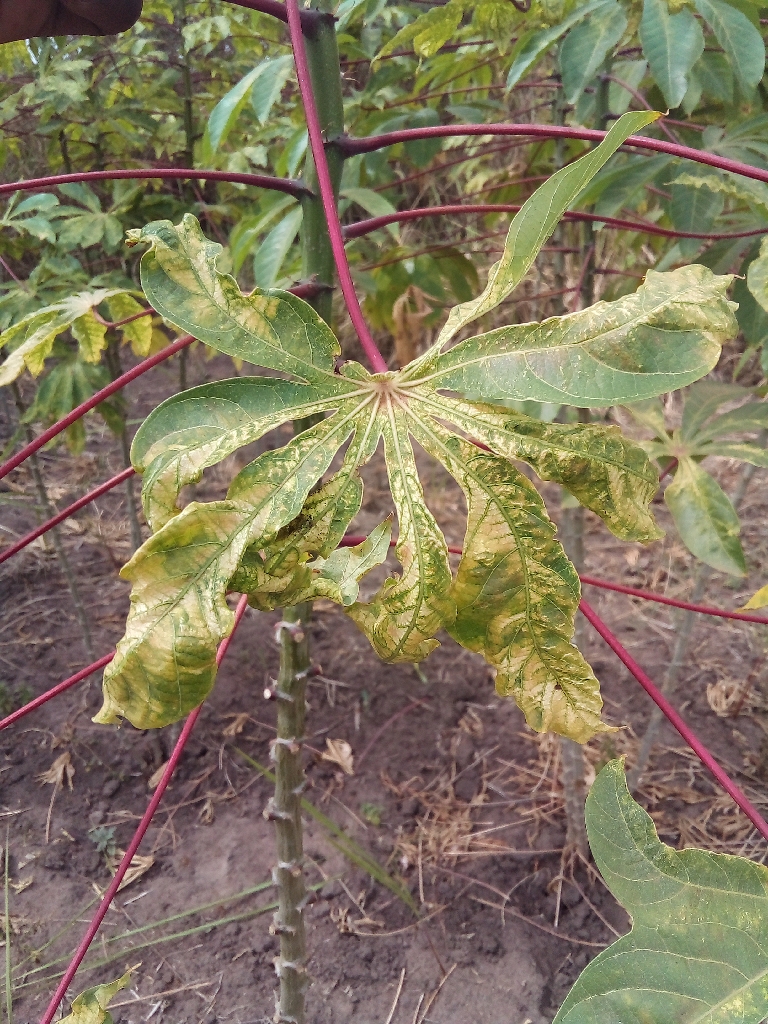
Label: cassava mosaic disease (cmd)